A Touch of the Beat Gets You Up on Your Feet Gets You Out and Then Into the Sun

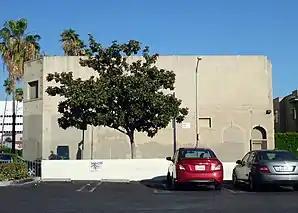
The duo recorded the entire album at Sunset Sound, as they liked how the studio made their vocals sound.

Aly stated that the lengthy title is a lyric from track "Don't Need Nothing", which they picked for the title in June 2020. Both sisters commented on the control that they felt whilst making the album. Aly stated that with previous albums, it was easier for them to be "derailed in terms of our taste or our opinion". However, she felt that with this album, the pair had become "more set in [their] ways", which they felt helped them with stylistic decisions. AJ echoed the comments, feeling that the music on the album showcased "a confidence to [their] music and [their] direction". The album was recorded with a full live band at the Sunset Sound studios in California, which the duo felt had brought a "human aspect" into the songs. The majority of the instrumentals were recorded within a week, with herself and sister AJ directing the musicians from behind glass. The live band were also tested for coronavirus, and wore masks during the recording process. Aly stated that they chose to record the album at Sunset Sound since she felt that the studios "make your voice sound angelic".